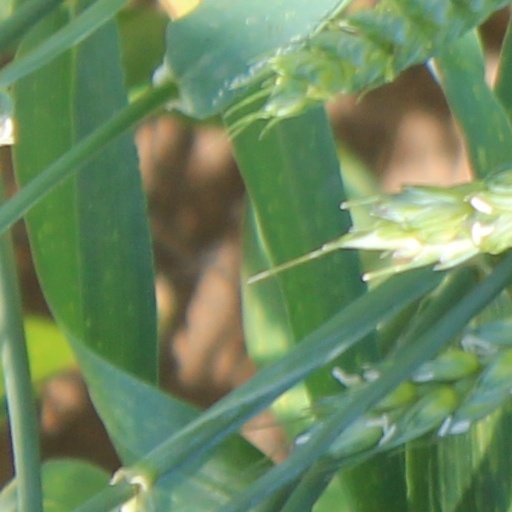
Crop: wheat